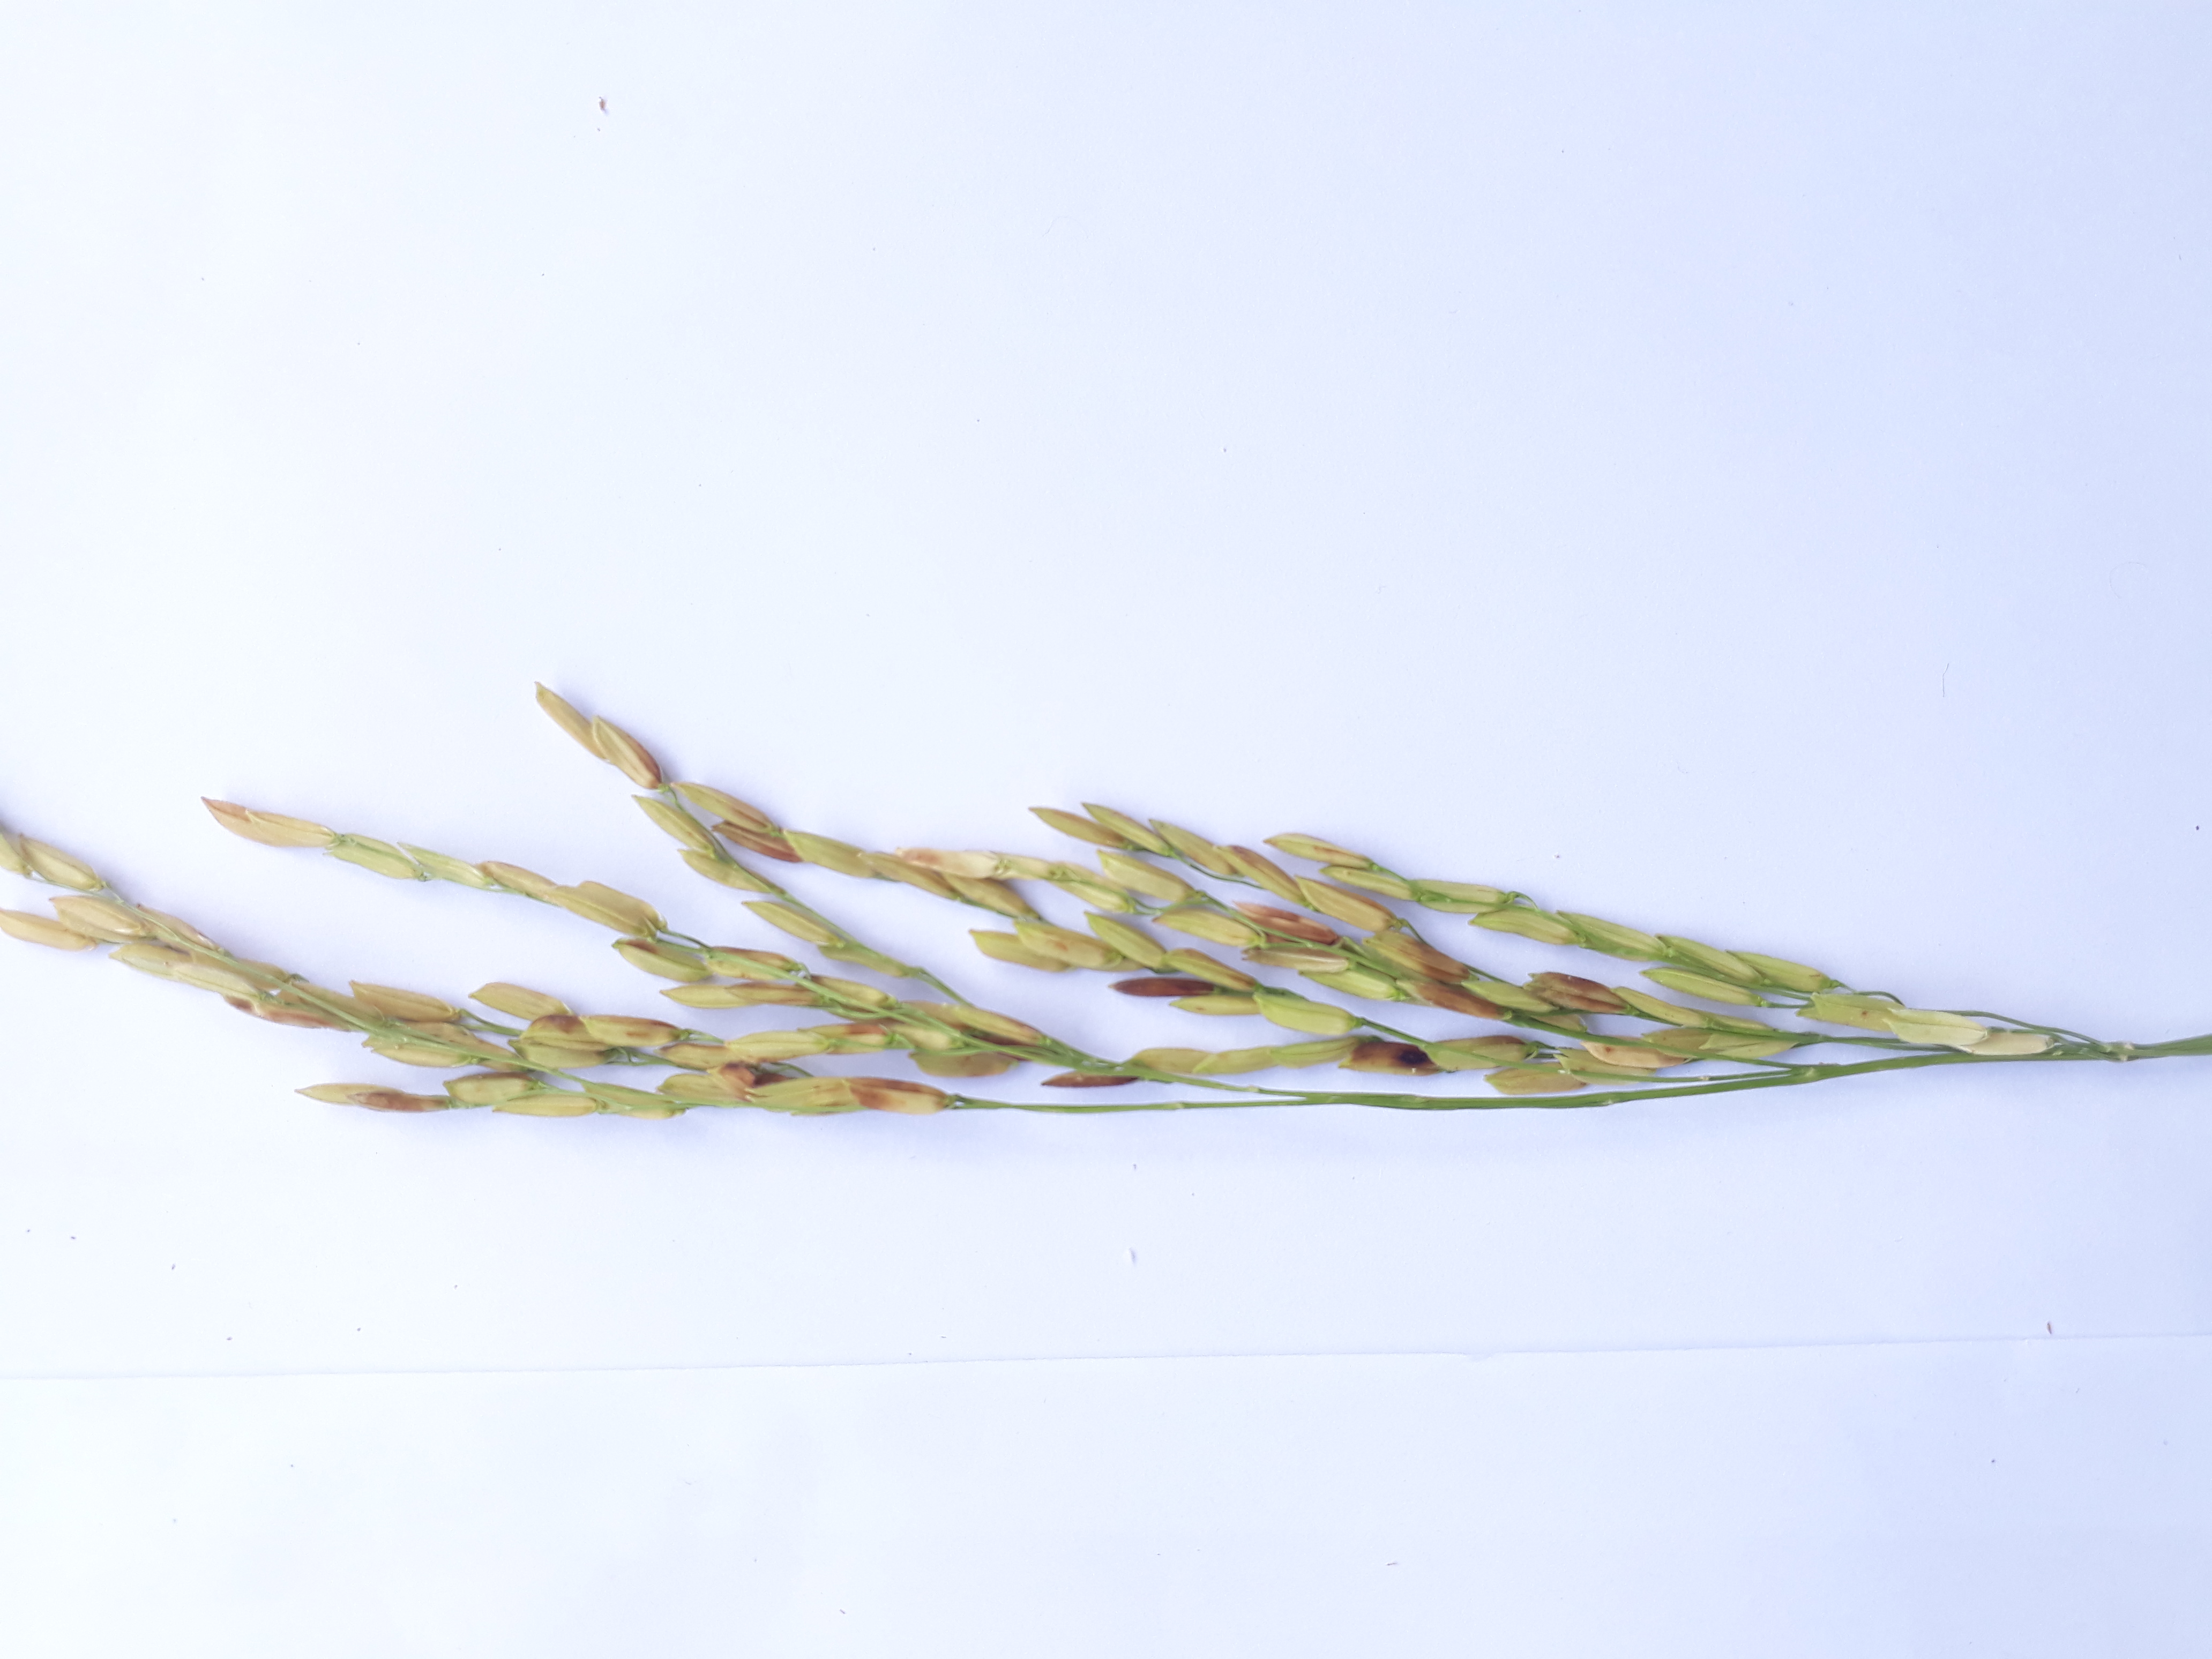
Label: Damaged